Natsamrat (2018 film)

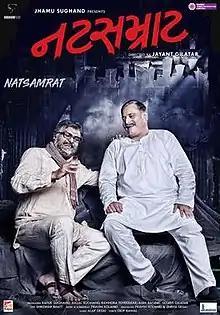
Movie poster

Natsamrat ( "The King of Theater" or "The Emperor of Actors") is a 2018 Indian Gujarati-language drama film starring Siddharth Randeria and Deepika Chikhalia in the leading role. The film is the remake of Marathi film of the same name starring Nana Patekar, which is based on Marathi play by V. V. Shirwadkar. Before making it to the big screen, Randeria has adopted the screen play to a Gujarati-language stage play named "Amari Duniya, Tamari Duniya" in 2007, with many known faces of Gujarati theatre including Randeria himself, Jimmit Trivedi, and Disha Savla-Upadhyay. The story of the film is about an actor who has reached many heights in his career, but has to retire from acting at the peak.